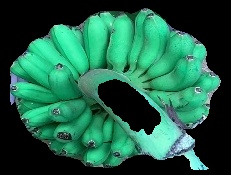
Variety: rasbale
Grade: grade1